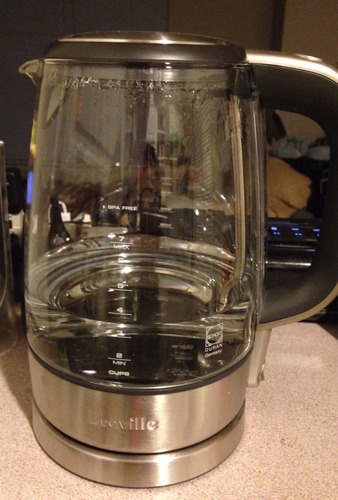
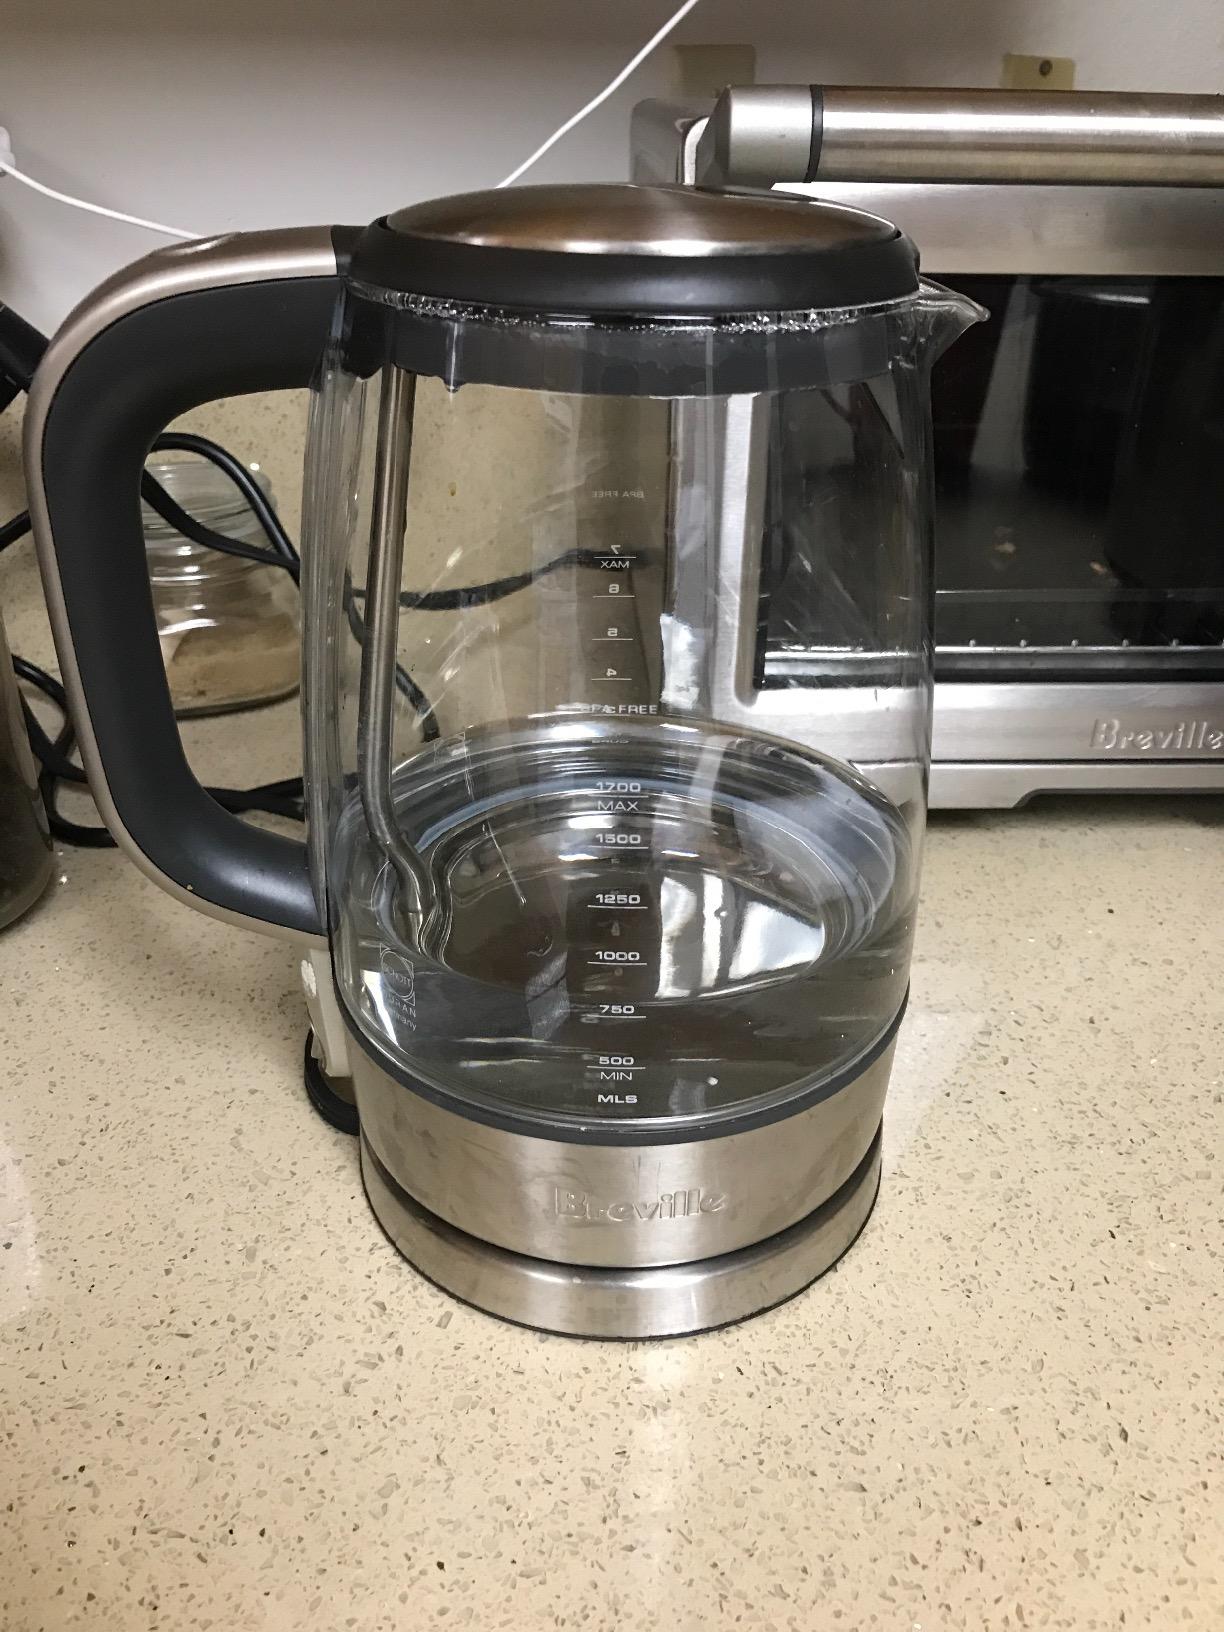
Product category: items_kettle
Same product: yes